St. Patrick's Episcopal Church (Washington, D.C.)

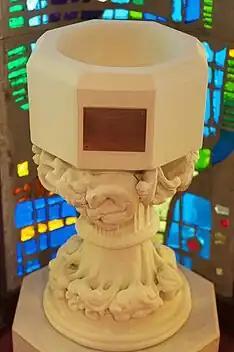

The current worship space and Parish offices of St. Patrick's were dedicated in 1985. The building was built adjacent to the elementary classrooms of St. Patrick's Episcopal Day School. The building was designed by Hartman-Cox Architects, a DC firm. In order to match the Palisades neighborhood, the architects broke down the structure into an "abundance of small, gabled brick shapes." The cost of the Church building was $3.5 million. The interior furniture of the worship space was replaced in preparation for the 2011 Centennial celebrations. Most notably, the original 1985 black sanctuary chairs were replaced with natural wood chairs and the altar, and chancel chairs were refinished. The old chairs were donated to a church in Flint, Michigan. The new chairs were dedicated on October 16, 2011. The Great Hall is a multi-purpose room that can, when needed, be used to expand the seating capacity of the worship space.